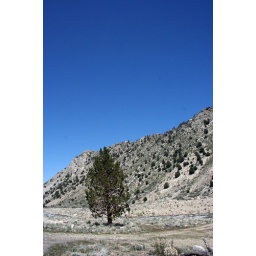
taken in california, liked the blue of the sky and the composition